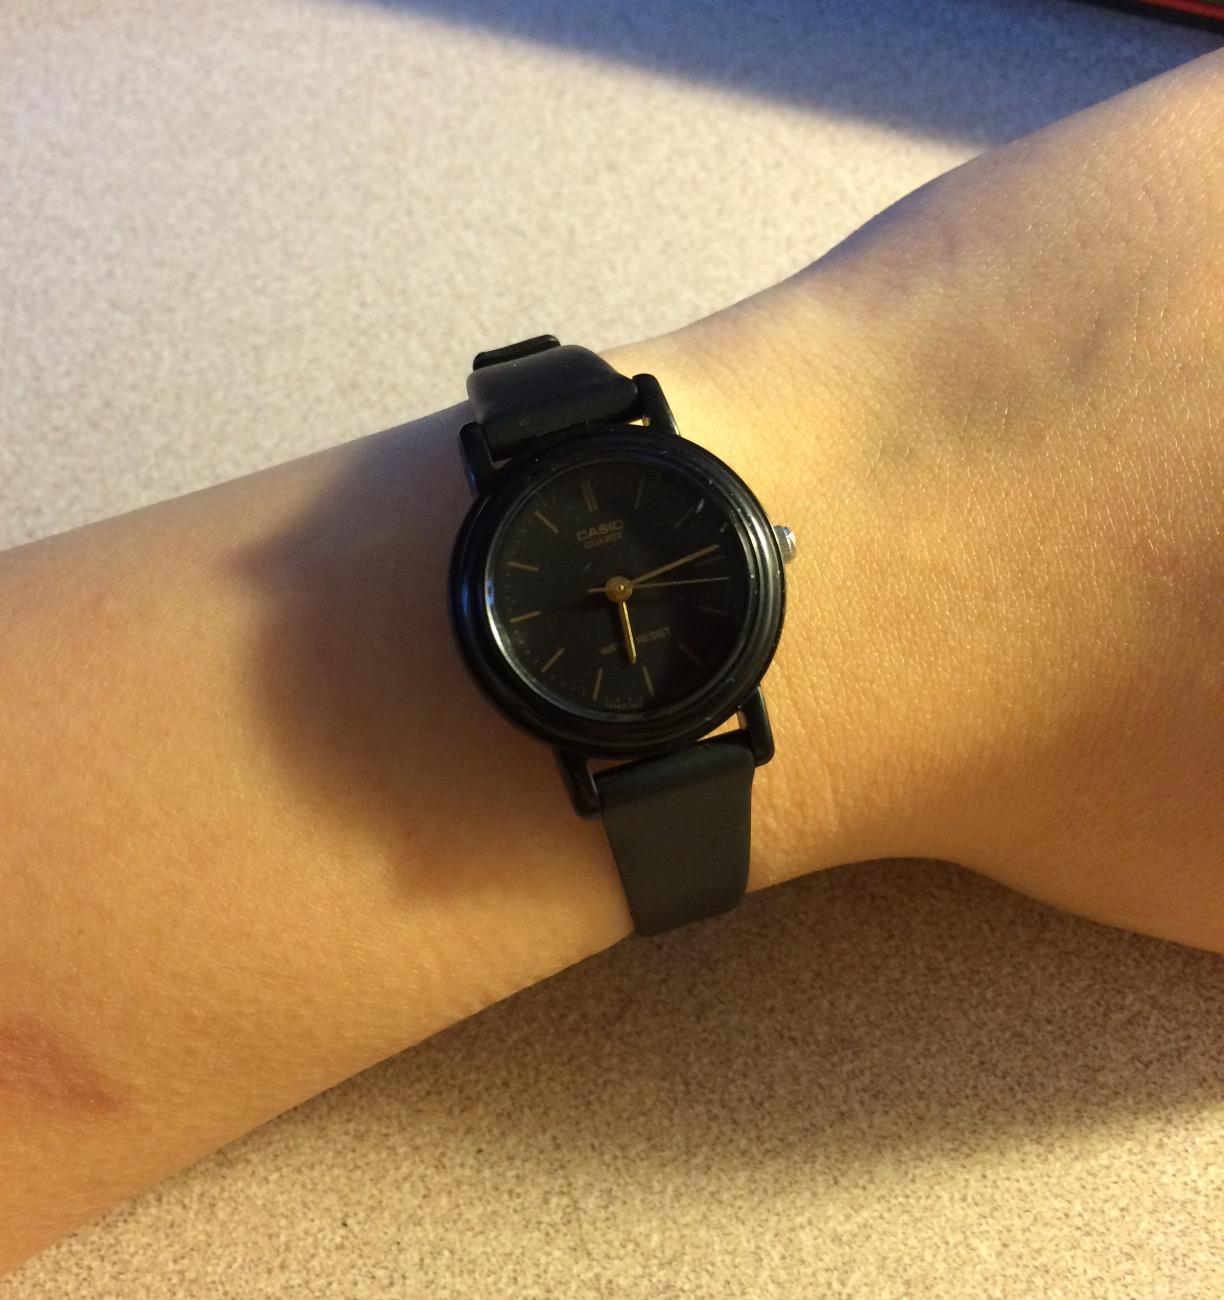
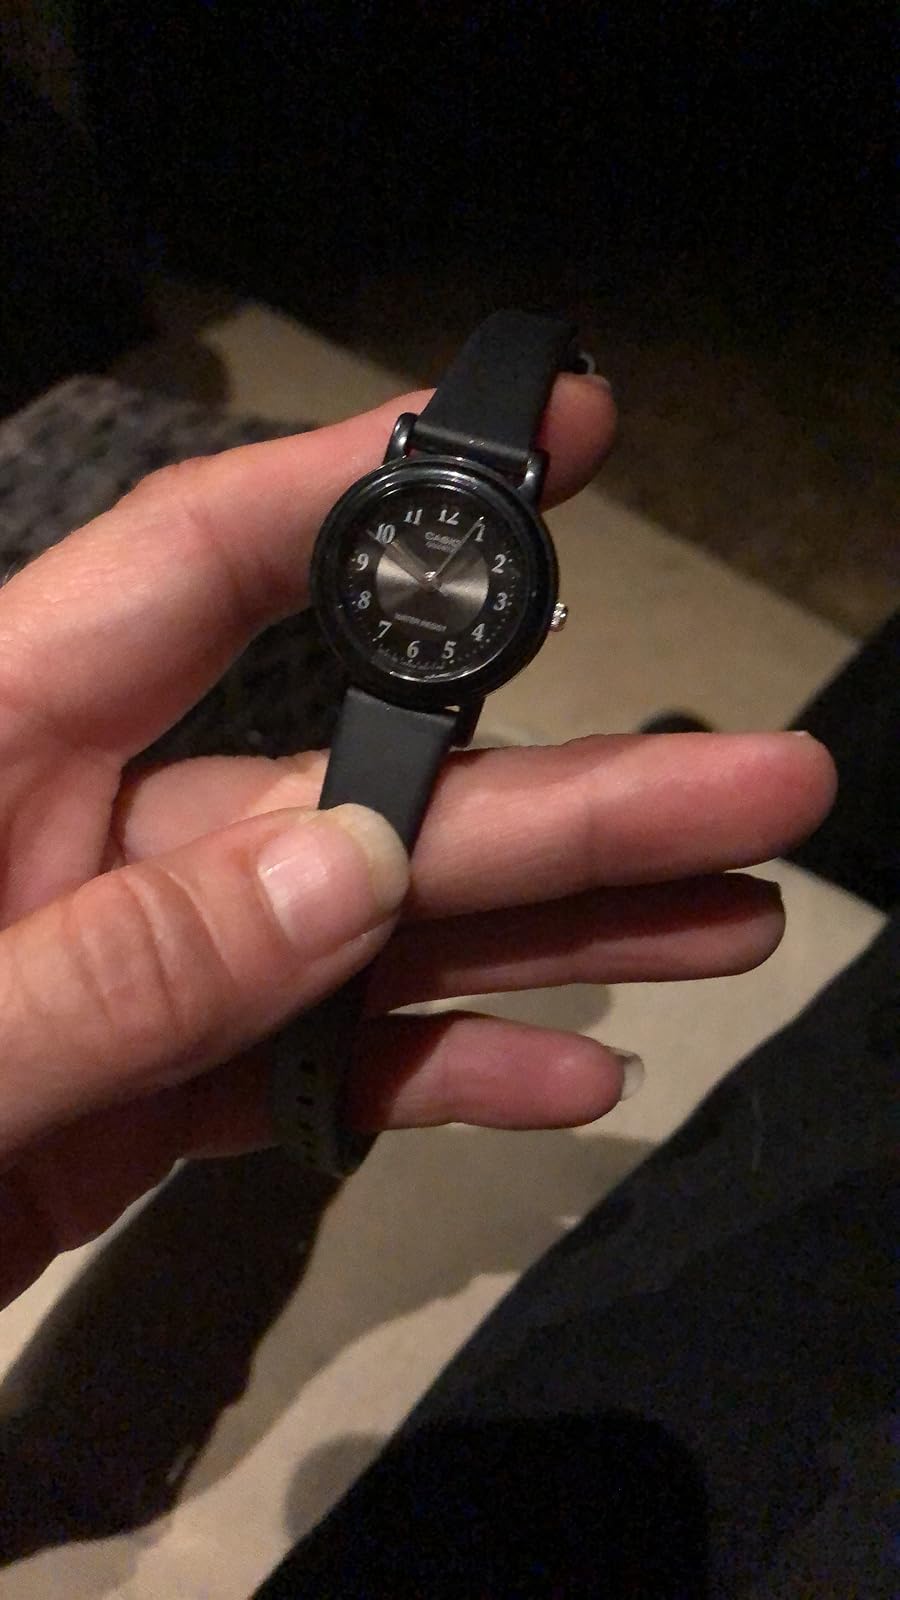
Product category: accessories_watch
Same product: no